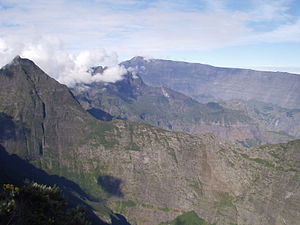
Nationalparker i Frankrig
Der er ti Nationalparker i Frankrig i Frankrig og dets oversøiske departementer, koordineret af regeringsagenturet Parcs Nationaux de France. De franske nationalparker beskytter et samlet areal på 3.710 km² i kerneområderne og 9.162 km² i bufferzoner på den europæiske del af Frankrig. Dermed er mere end 2% af den europæiske del af Frankrig under en form for beskyttelse. De franske nationalparker har mere end syv millioner besøgende om året.